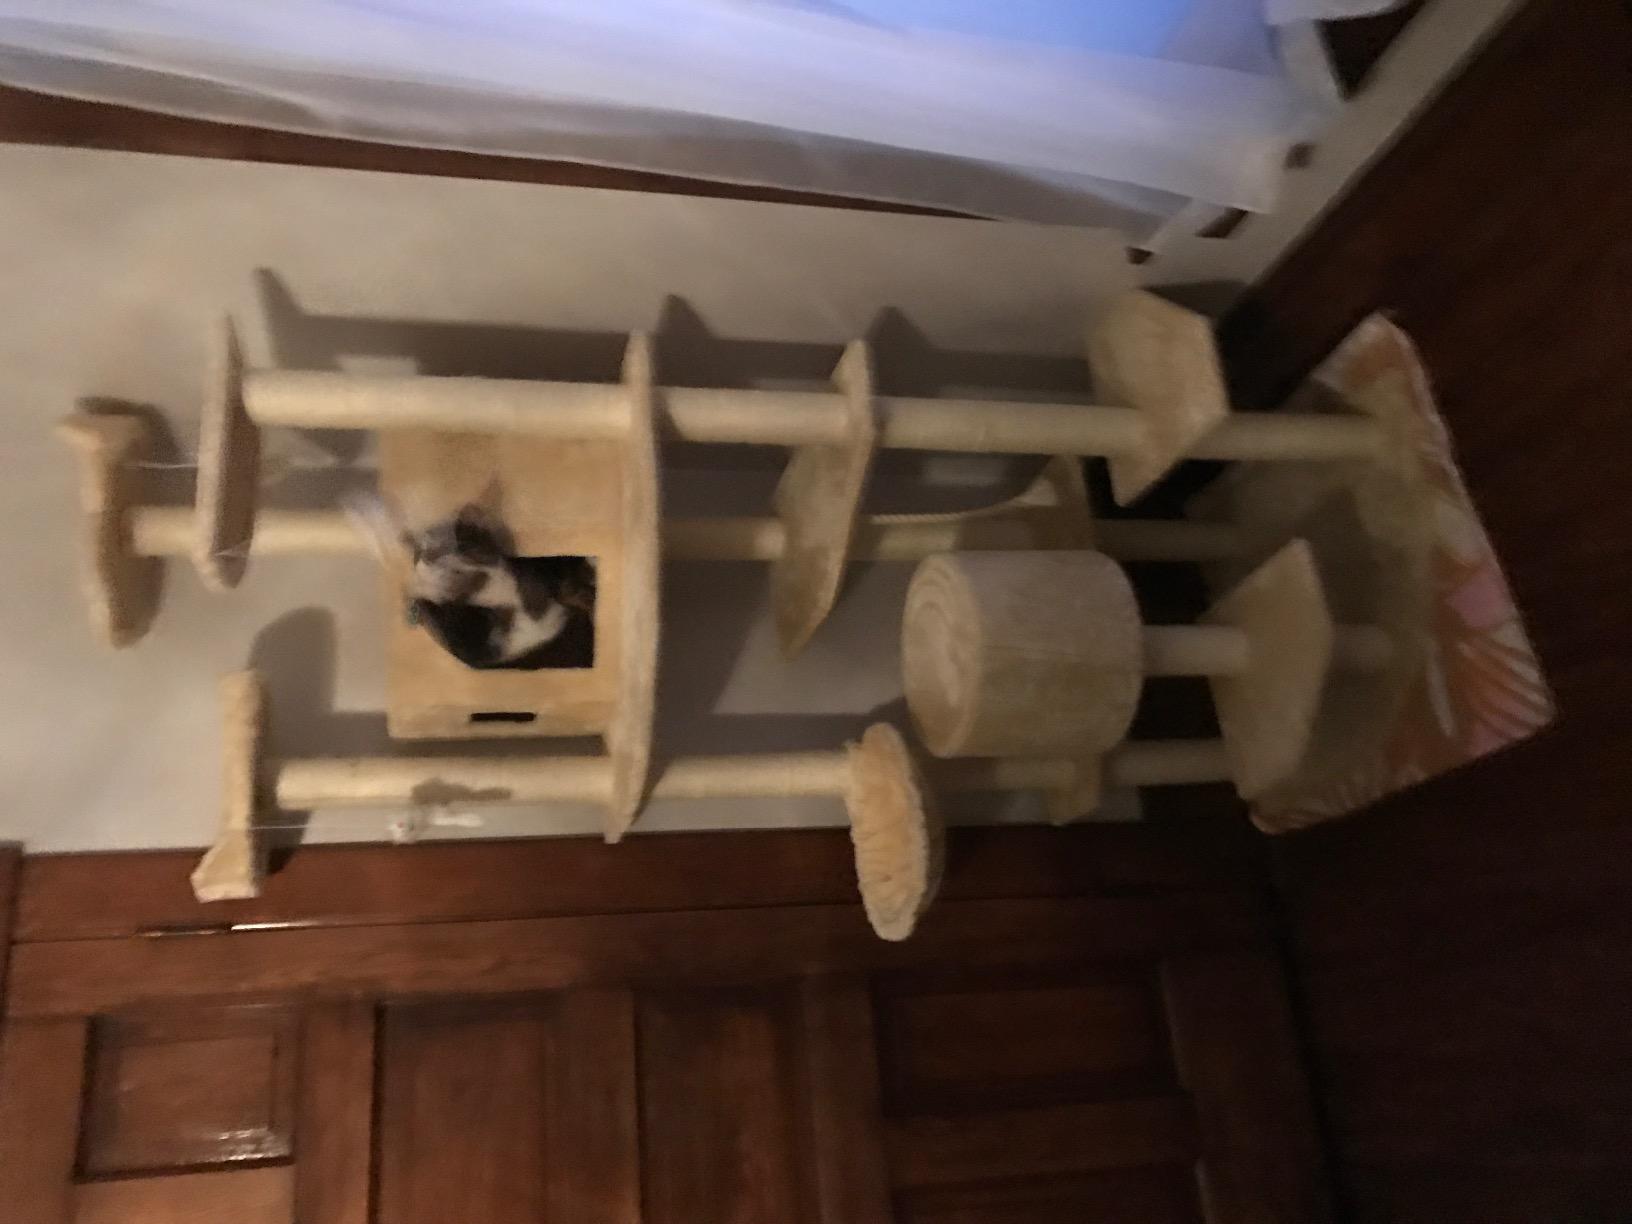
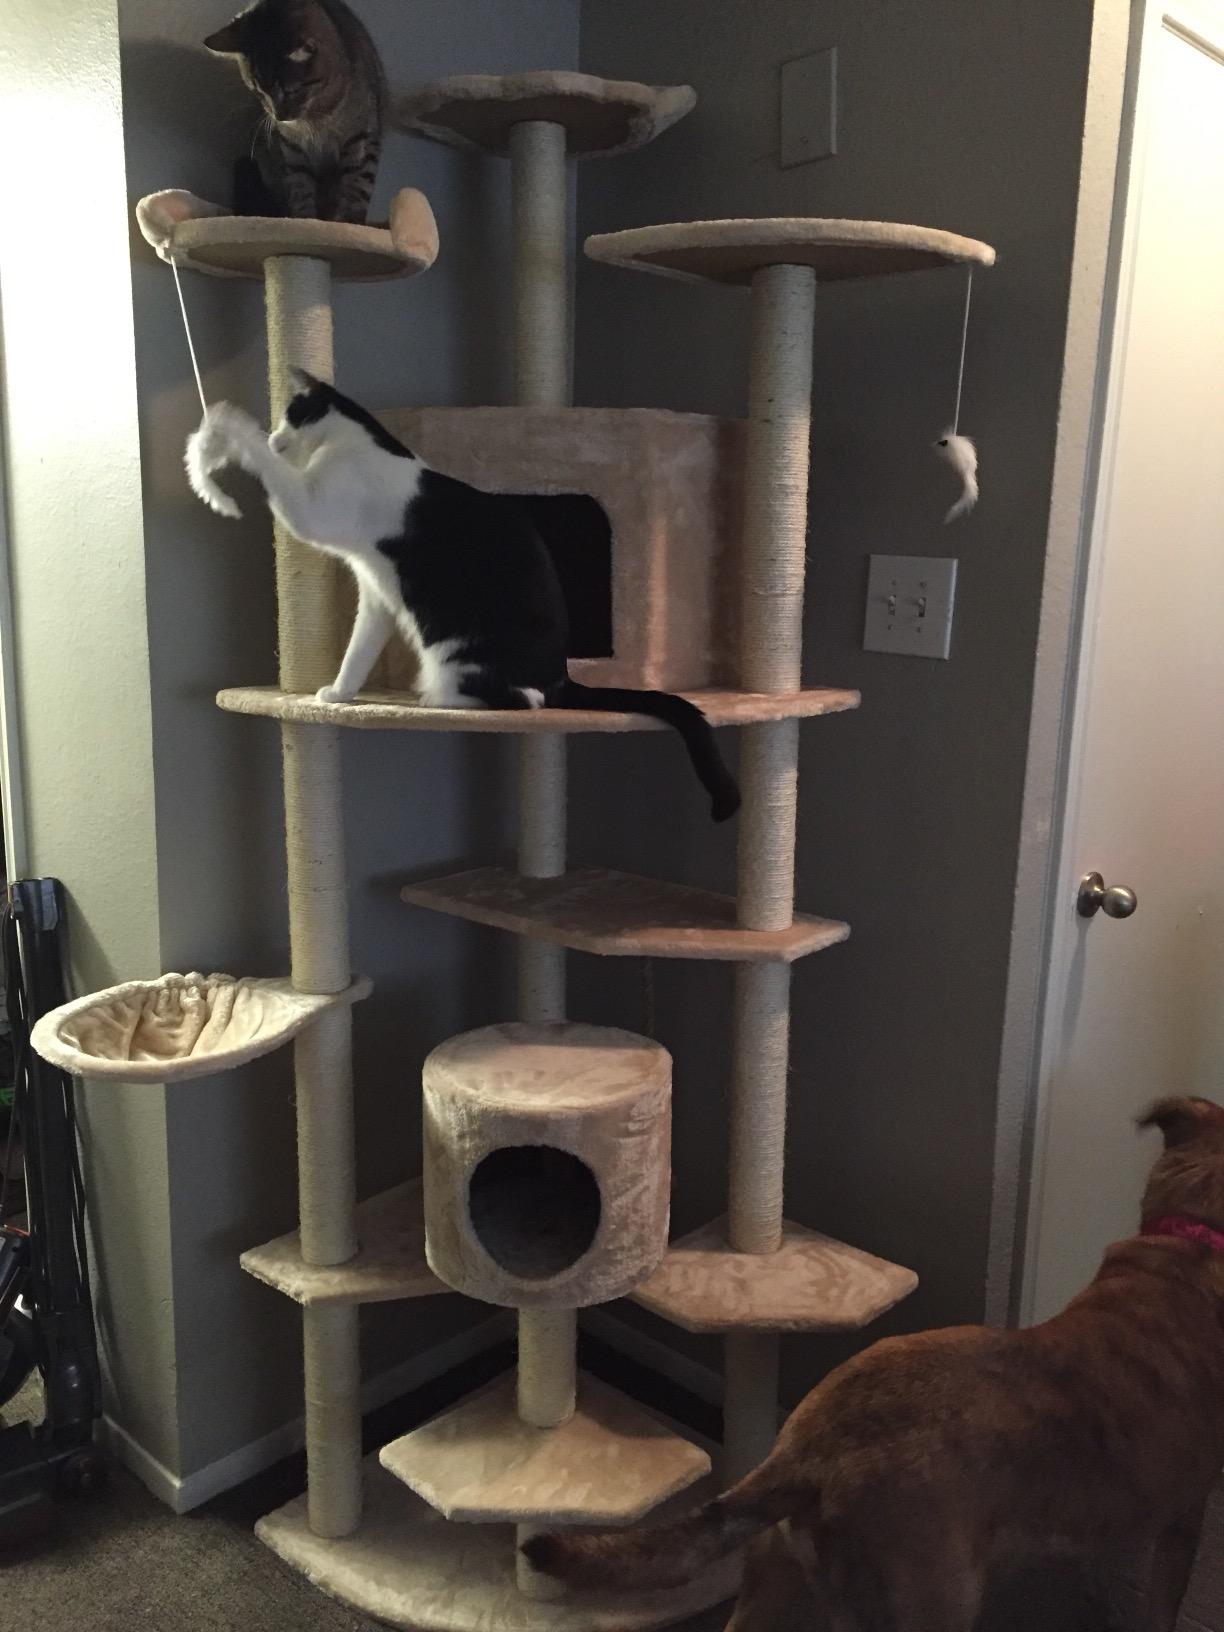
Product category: items_cat tree
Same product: yes